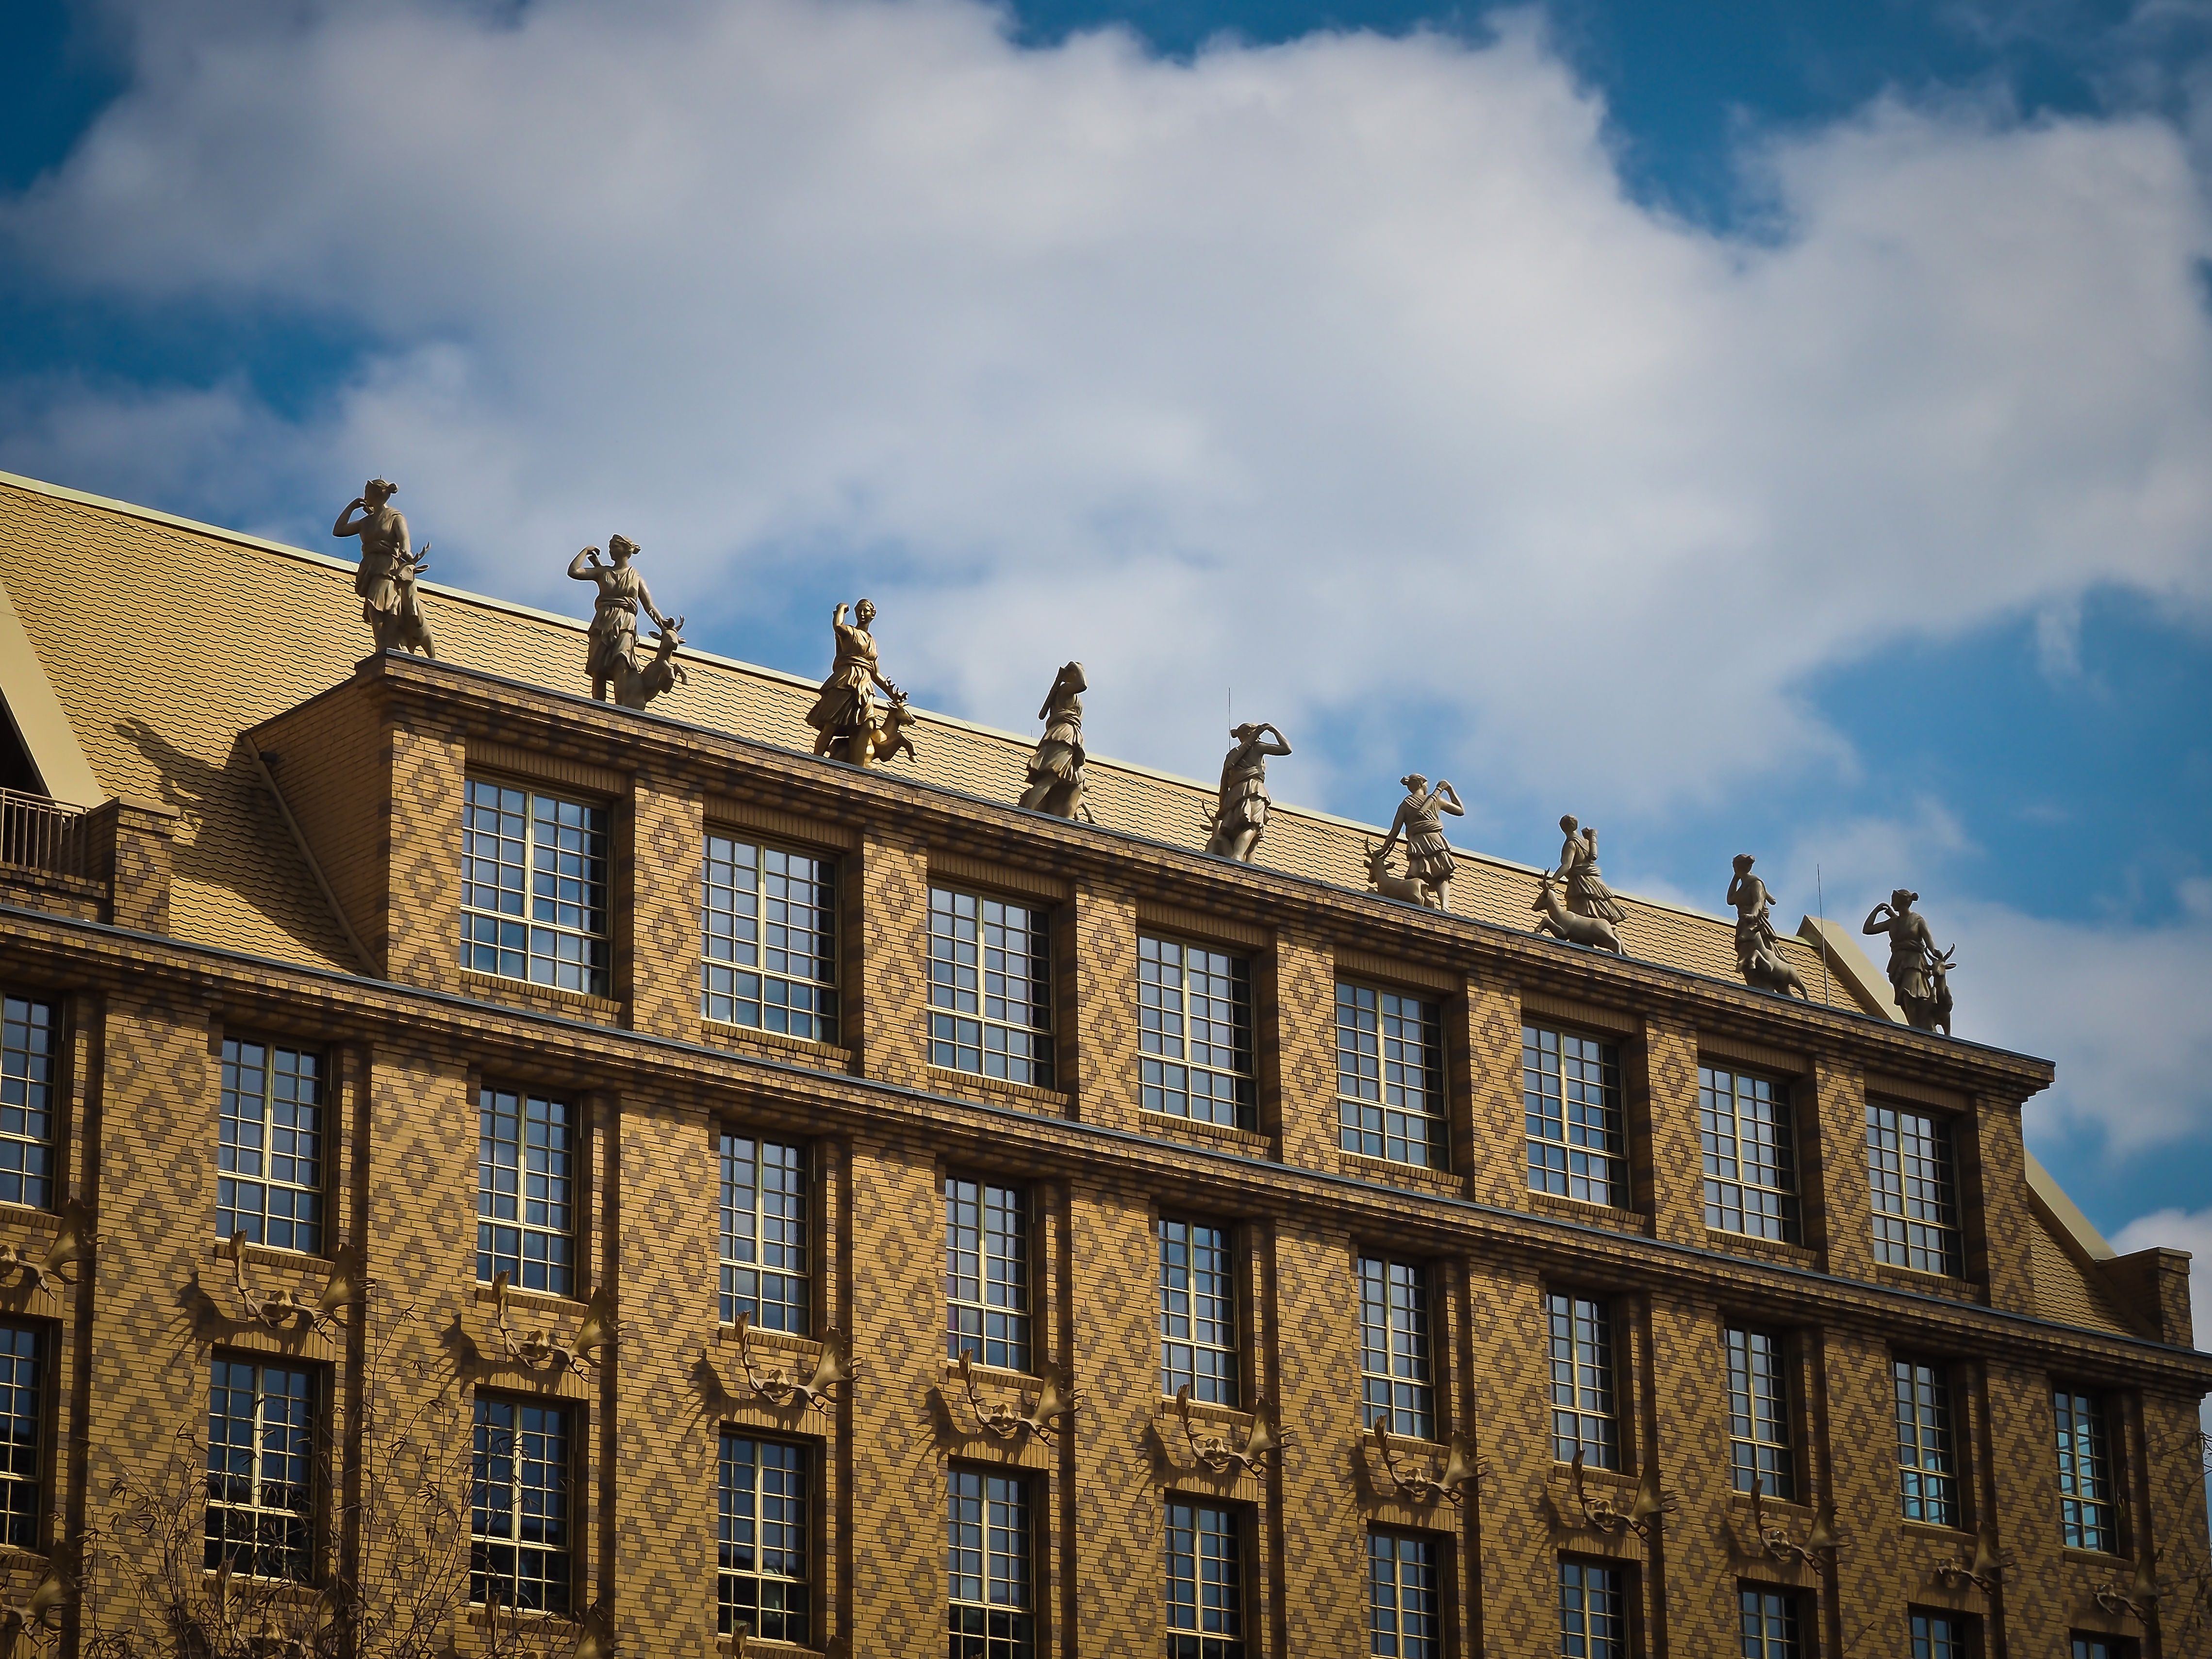
architecture, sky, roof, building, palace, city, wall, downtown, statue, landmark, facade, modern, sculpture, figures, stone figure, architectural detail, housewife, dusseldorf, stone figures, urban area